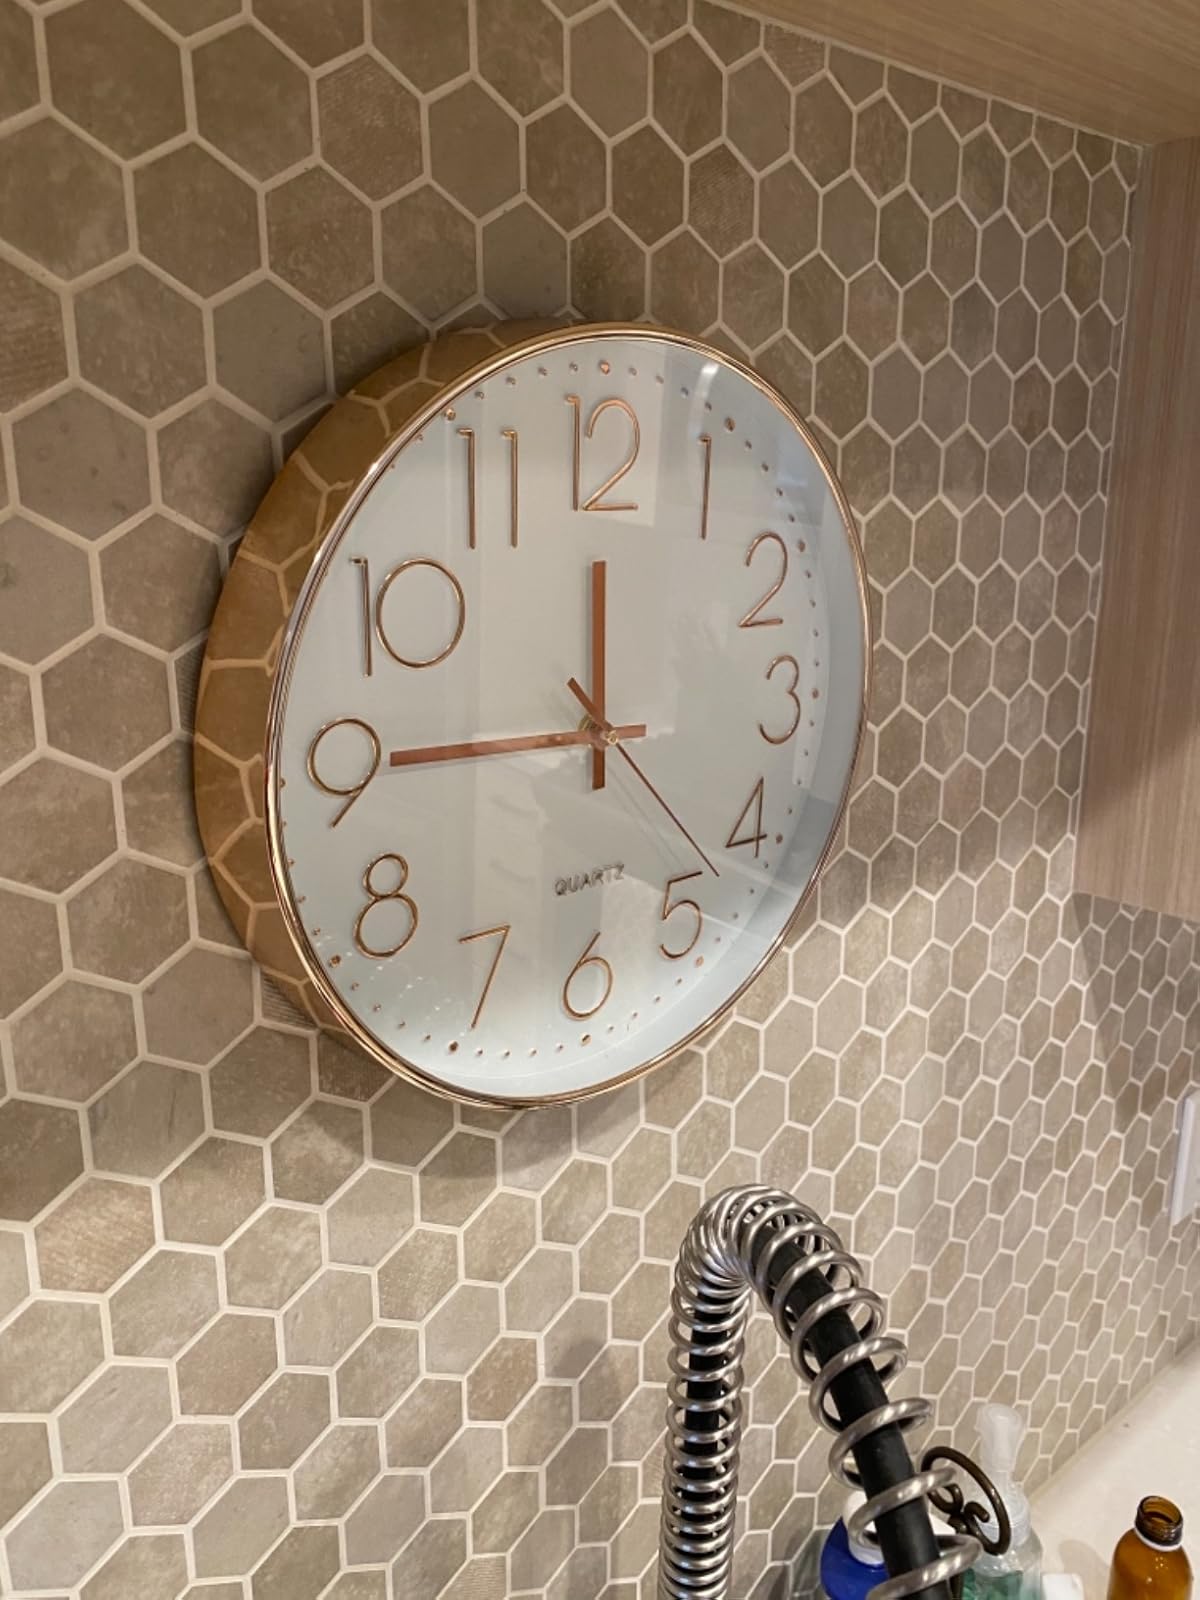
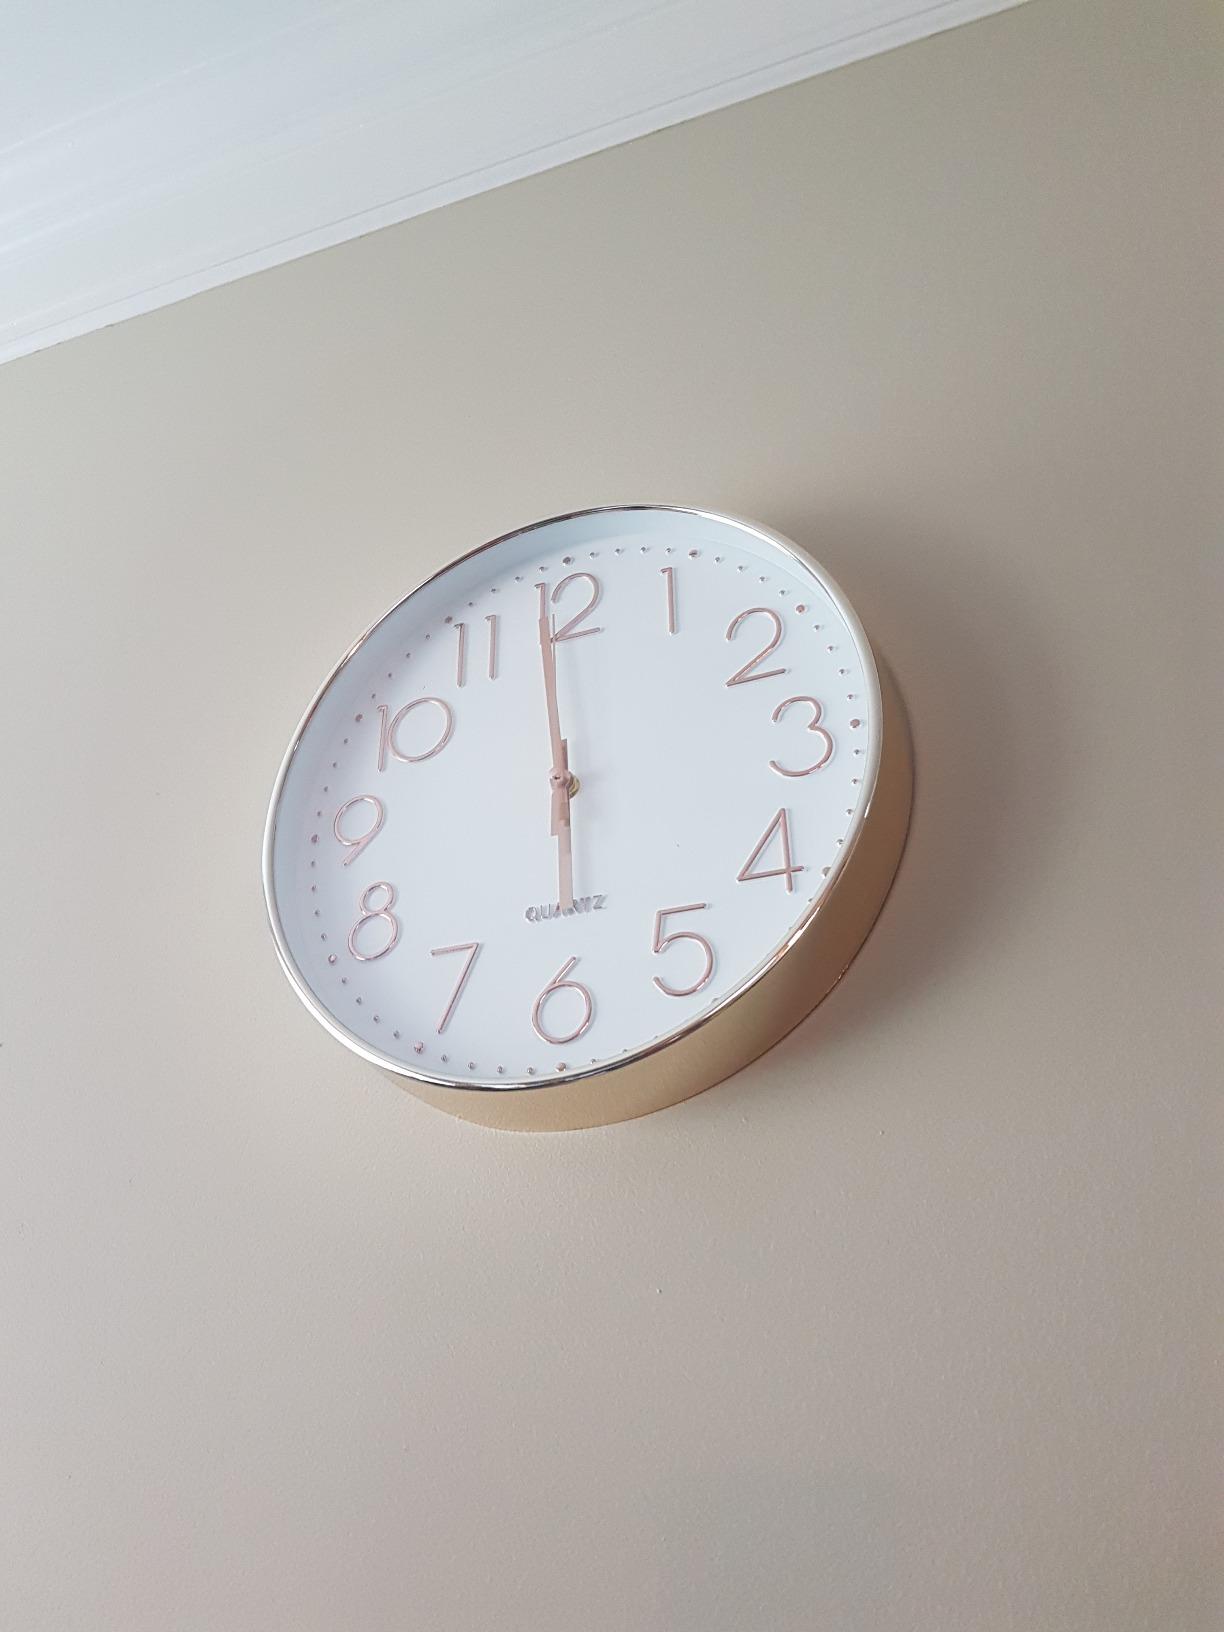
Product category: clock
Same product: yes